Gary Cooper

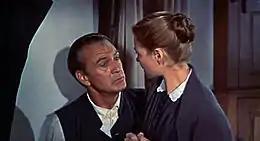
Cooper and Dorothy McGuire in "Friendly Persuasion", 1956

After appearing in Andre de Toth's Civil War drama "Springfield Rifle" (1952)a standard Warner Bros. film that was overshadowed by the success of its predecessorCooper made four films outside the United States. In Mark Robson's drama "Return to Paradise" (1953), Cooper plays an American wanderer who liberates the inhabitants of a Polynesian island from the puritanical rule of a misguided pastor. Cooper endured spartan living conditions, long hours, and ill health during the three-month location shoot on the island of Upolu in Western Samoa. Despite its beautiful cinematography, the film received poor reviews. Cooper's next three films were shot in Mexico. In Hugo Fregonese's action adventure film "Blowing Wild" (1953) with Barbara Stanwyck, he plays a wildcatter in Mexico, who gets involved with an oil-company executive and his unscrupulous wife with whom he once had an affair.